2006 boys high school basketball All-Americans

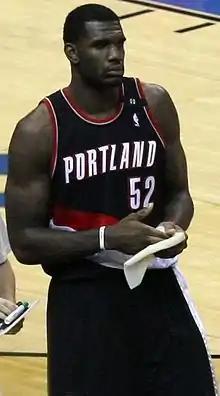
Greg Oden was the first 2006 high school boys' basketball All-American drafted into the National Basketball Association.

An All-American team is an honorary sports team that is generally composed of the best amateur players of a specific season for each team position—who in turn are given the honorific "All-America" and typically referred to as "All-American athletes", or simply "All-Americans". The term is used in U.S. team sports to refer to players who are selected by members of the national media. Walter Camp selected the first All-America team in the early days of American football in 1889.